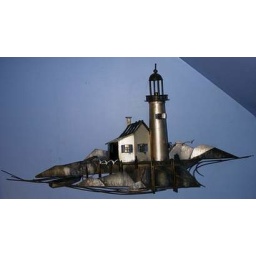
Large sculpture of a lighthouse hanging on a wall in my bedroom.